New York World Building

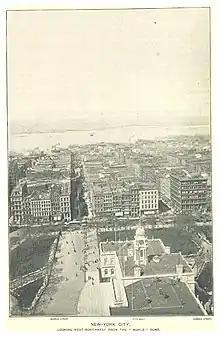
View from atop the dome

The mezzanine through 10th stories were used as offices. Advertisements indicated that there were a 75-seat "Assembly Hall" and 350-seat "Assembly Room" available for rent. The 11th floor originally contained the editorial department of the "Evening World", and a two-bedroom apartment used during "special occasions". The 12th story was used as a composing room and contained galleries for proofreaders and visitors. There was also a night editors' department on the 12th floor. Above it was a roof from which the dome rose. The roof was slightly graded and contained a layer of concrete and five layers of felt-and-asphalt above steel beams. A penthouse on the roof, located at the same height at the first story of the dome, contained the offices of the managing and Sunday editor, the art and photo-engraving departments, and an employee restaurant.